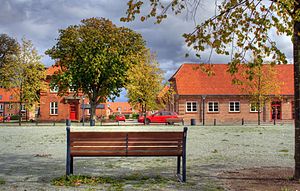
Avedørelejren
Nogle af Avedørelejrens bygninger set hen over Alarmpladsen
Avedørelejren var en kaserne ved Vestvolden i Avedøre, der i dag er hjemsted for bl.a. Zentropa, Cirkusmuseet og Historiens Hus. Avedørelejren blev bygget i årene 1911-1913 ved arkitekt Helge Bojsen-Møller.